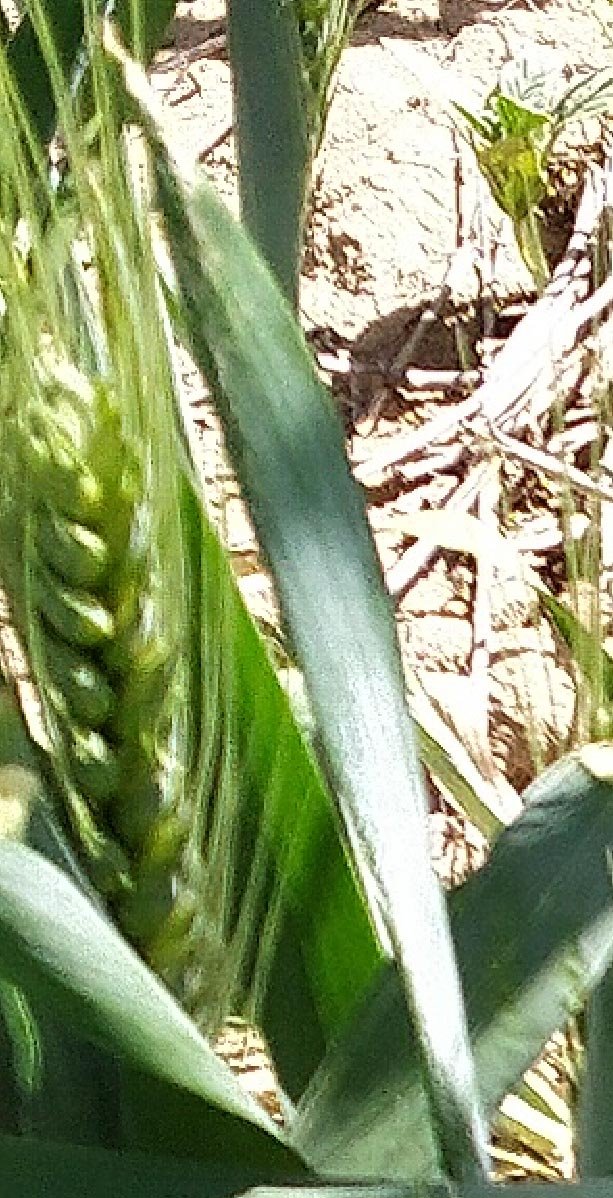
Label: Wheat___Healthy